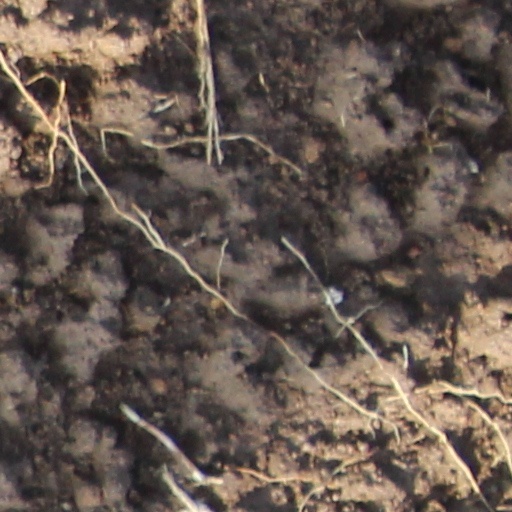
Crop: wheat